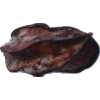
Label: carambola